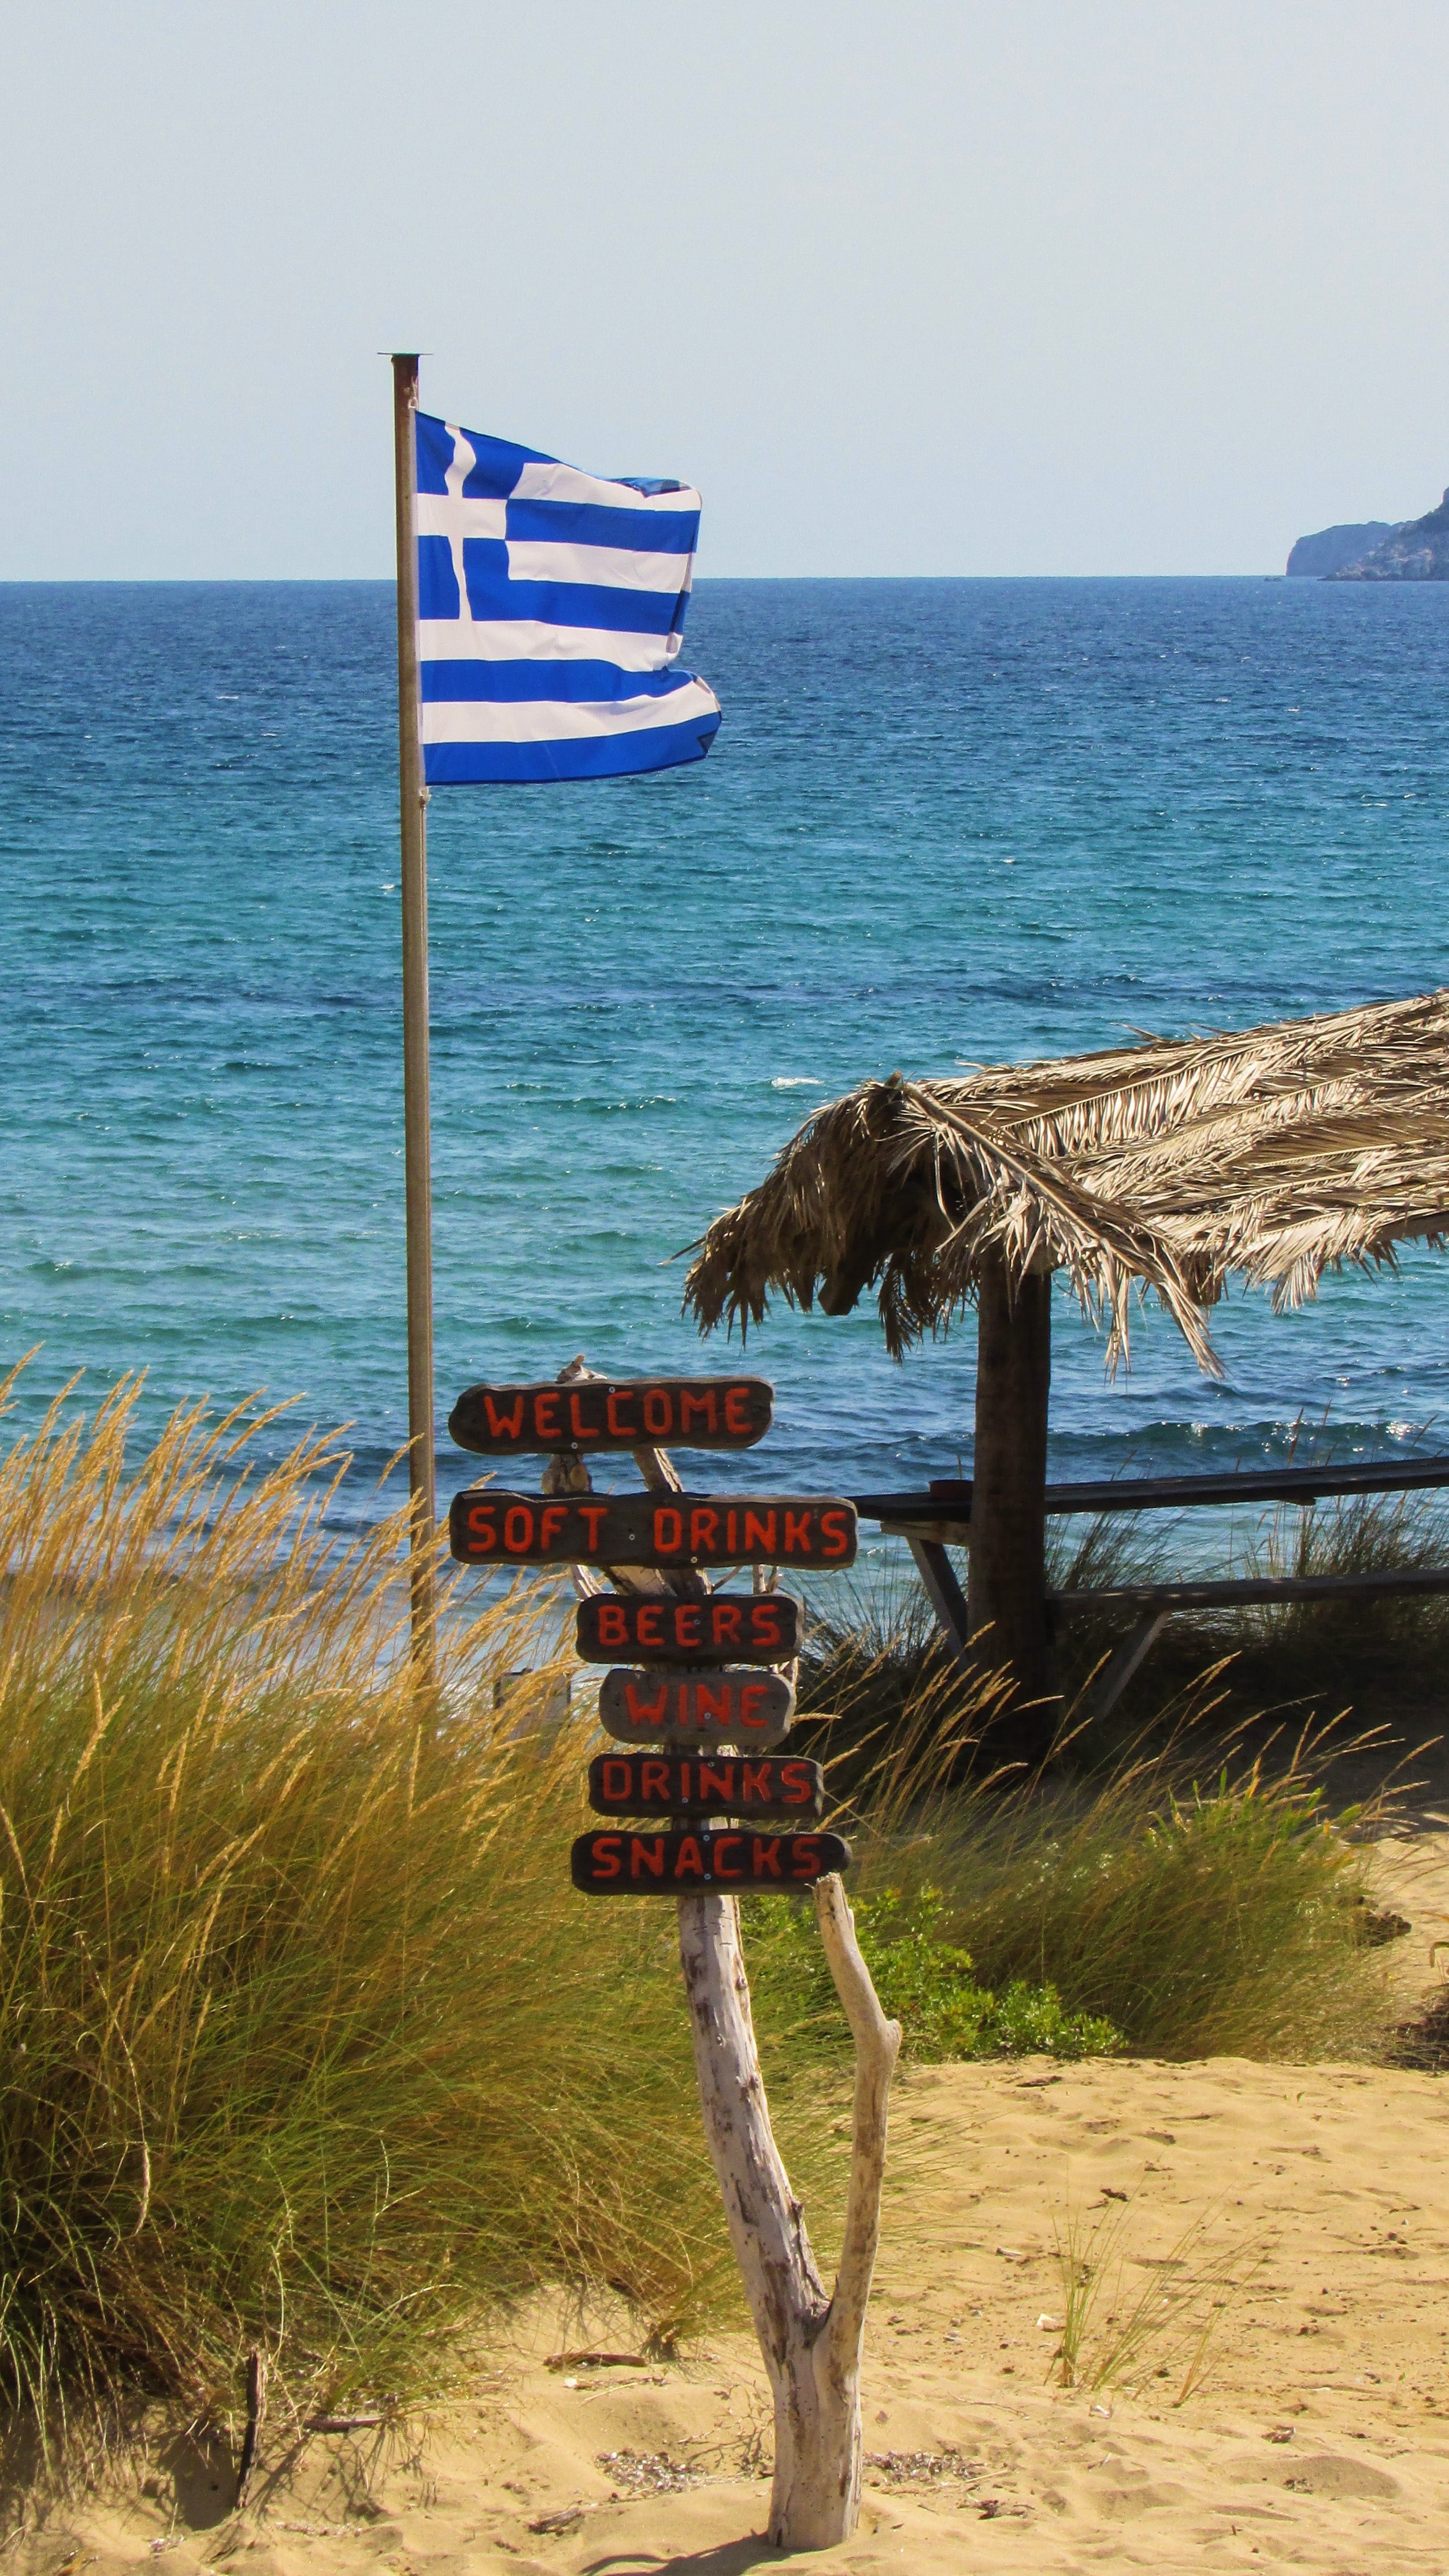
beach, sea, coast, sand, ocean, shore, pier, walkway, summer, vacation, travel, greek, mediterranean, bay, island, tourism, body of water, greece, cape, skiathos, aegean, elias, hellas, sporades